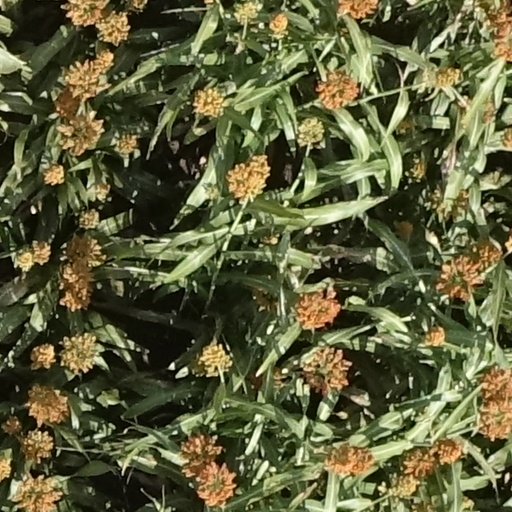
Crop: sorghum